13th (Lancashire) Parachute Battalion

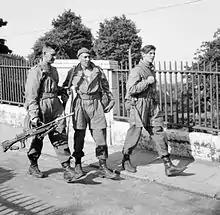
British paratroops wearing 'jump jackets', in Norwich during exercises 23 June 1941

Impressed by the success of German airborne operations during the Battle of France, the then Prime Minister of the United Kingdom, Winston Churchill, directed the War Office to investigate the possibility of creating a corps of 5,000 parachute troops. The standards set for British airborne troops were extremely high, and from the first group of 3,500 volunteers only 500 men were accepted to go forward to parachute training.